Strange Empire

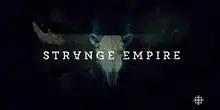

Strange Empire is a Canadian Western television series that aired on CBC Television in the 2014–15 television season. Created by Laurie Finstad-Knizhnik, the series is a serialized drama set in Janestown, near the Alberta-Montana border in the 1860s, in which three women band together for survival after their husbands are murdered.